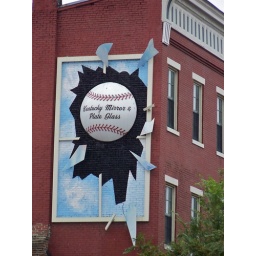
Next door to the giant bat, a giant ball is frozen in the act of breaking a window.